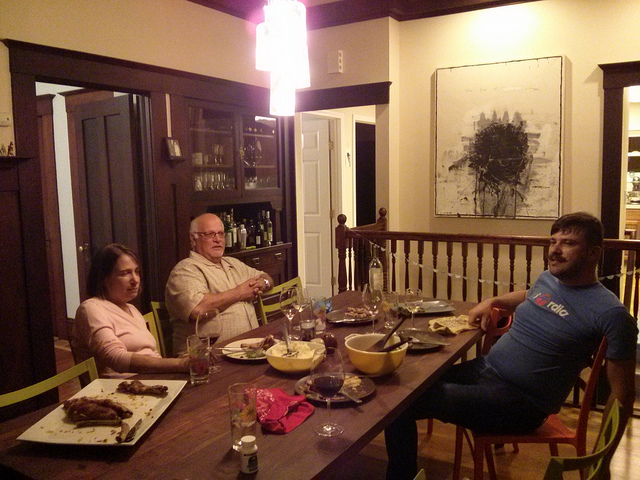
user: Given an image and a question. Answer the question in a short answer. Question: How do these people know each other? Short Answer:
assistant: family